Vaanam

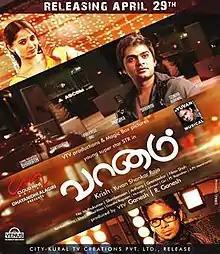
Theatrical-release poster

Vaanam is a 2011 Indian Tamil-language action drama film written and directed by Krish. A remake of his Telugu film, "Vedam" (2010), it has an ensemble cast of Silambarasan TR, Bharath, Prakash Raj, Anushka Shetty, Santhanam, Sonia Agarwal and Saranya Ponvannan. Anushka and Saranya reprise their roles from the original. The score and soundtrack were composed by Yuvan Shankar Raja; cinematography and editing were by Nirav Shah and Anthony, respectively. The film, produced by VTV Ganesh and R. Ganesh, was distributed by Dayanidhi Azhagiri's Cloud Nine Movies.